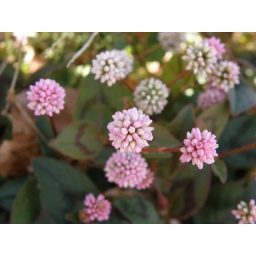
Tiny litte pink flowers under a tree on sidewalk...in December (Persicaria capitata)